Lek Viriyaphan

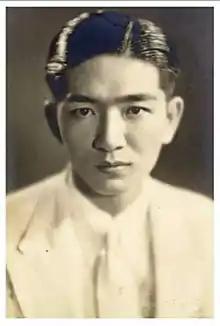
Lek Viriyaphan at the young age

Lek Viriyaphan (sometimes referred to as Khun Lek; 1914 – 17 November 2000) was an eccentric Thai businessman, millionaire and patron of culture responsible for the construction of Ancient Siam, Erawan Museum and Sanctuary of Truth.